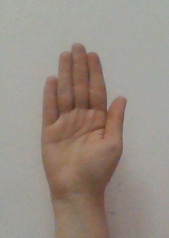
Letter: seen